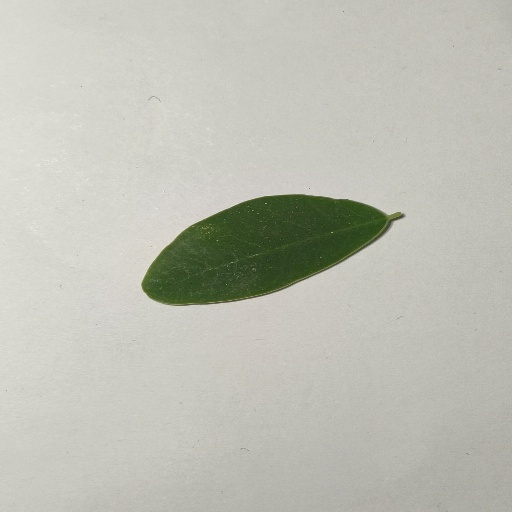
Species: Sojina
Leaf condition: Healthy Leaf